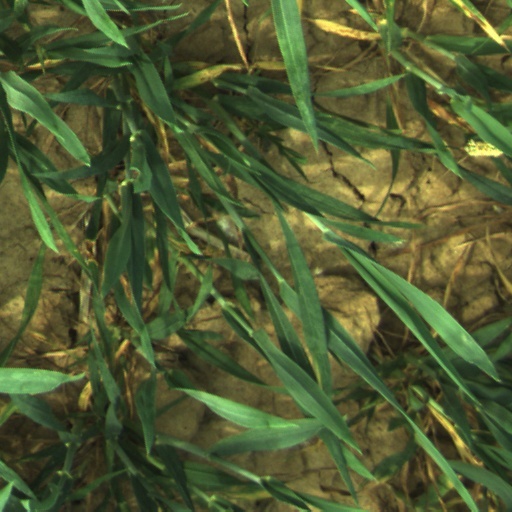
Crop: wheat